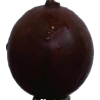
Label: gooseberry